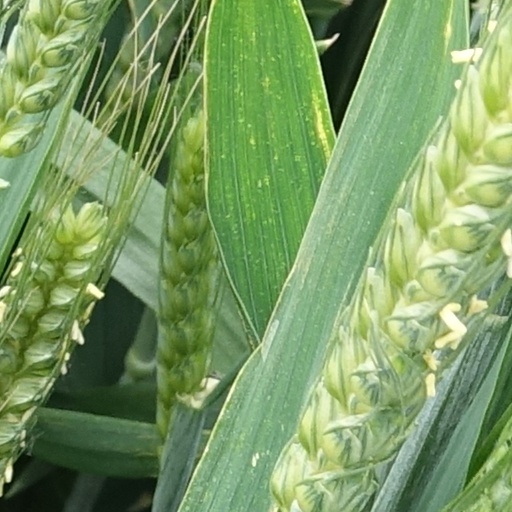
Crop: wheat